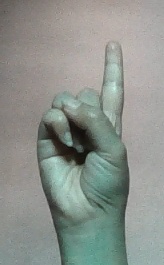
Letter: bb